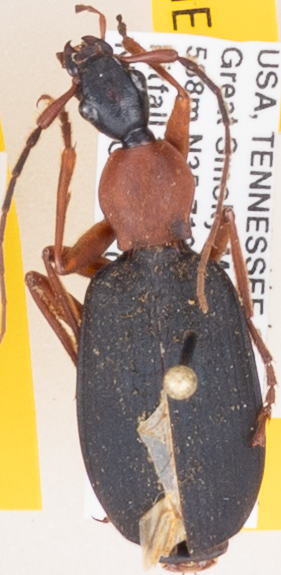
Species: Galerita bicolor
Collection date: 2019-07-09
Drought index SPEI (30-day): -0.24
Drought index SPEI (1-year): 2.09
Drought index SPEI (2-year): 2.09